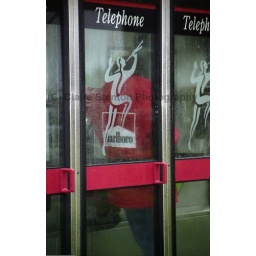
Gonzalo Rodriguez, Silverstone in the phone box calling home where he was often to be found